Plaza del Vapor, Havana

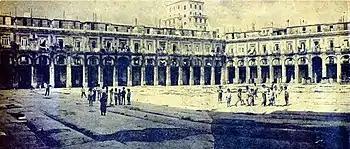
Central courtyard. Leonardo Morales y Pedroso's Cuban Telephone Co. building in the background.

The Plaza del Vapor was a covered market in Havana, it was completed in 1835. Its name derives from its builder Francisco Martí who became later the impresario of the Tacón Theatre and who had a monopoly of fish trade in the city. Martí had a painting placed against a wall from a bar of the ship El Neptuno, the first "vapor" (steam ship) that made regular round trips between Havana and Matanzas. "It was the image of that ship that ended up naming the building." From the Plaza del Vapor, Martí sold 50% of all the lottery tickets. in Cuba.